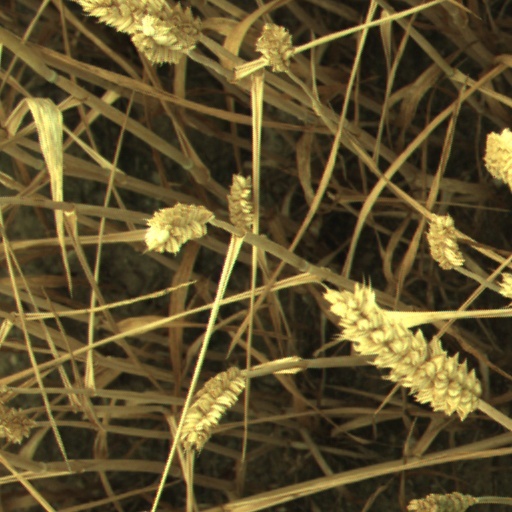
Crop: wheat